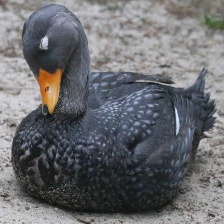
Species: STEAMER DUCK
Scientific name: TACHYERES
ImageNet parent category: drake